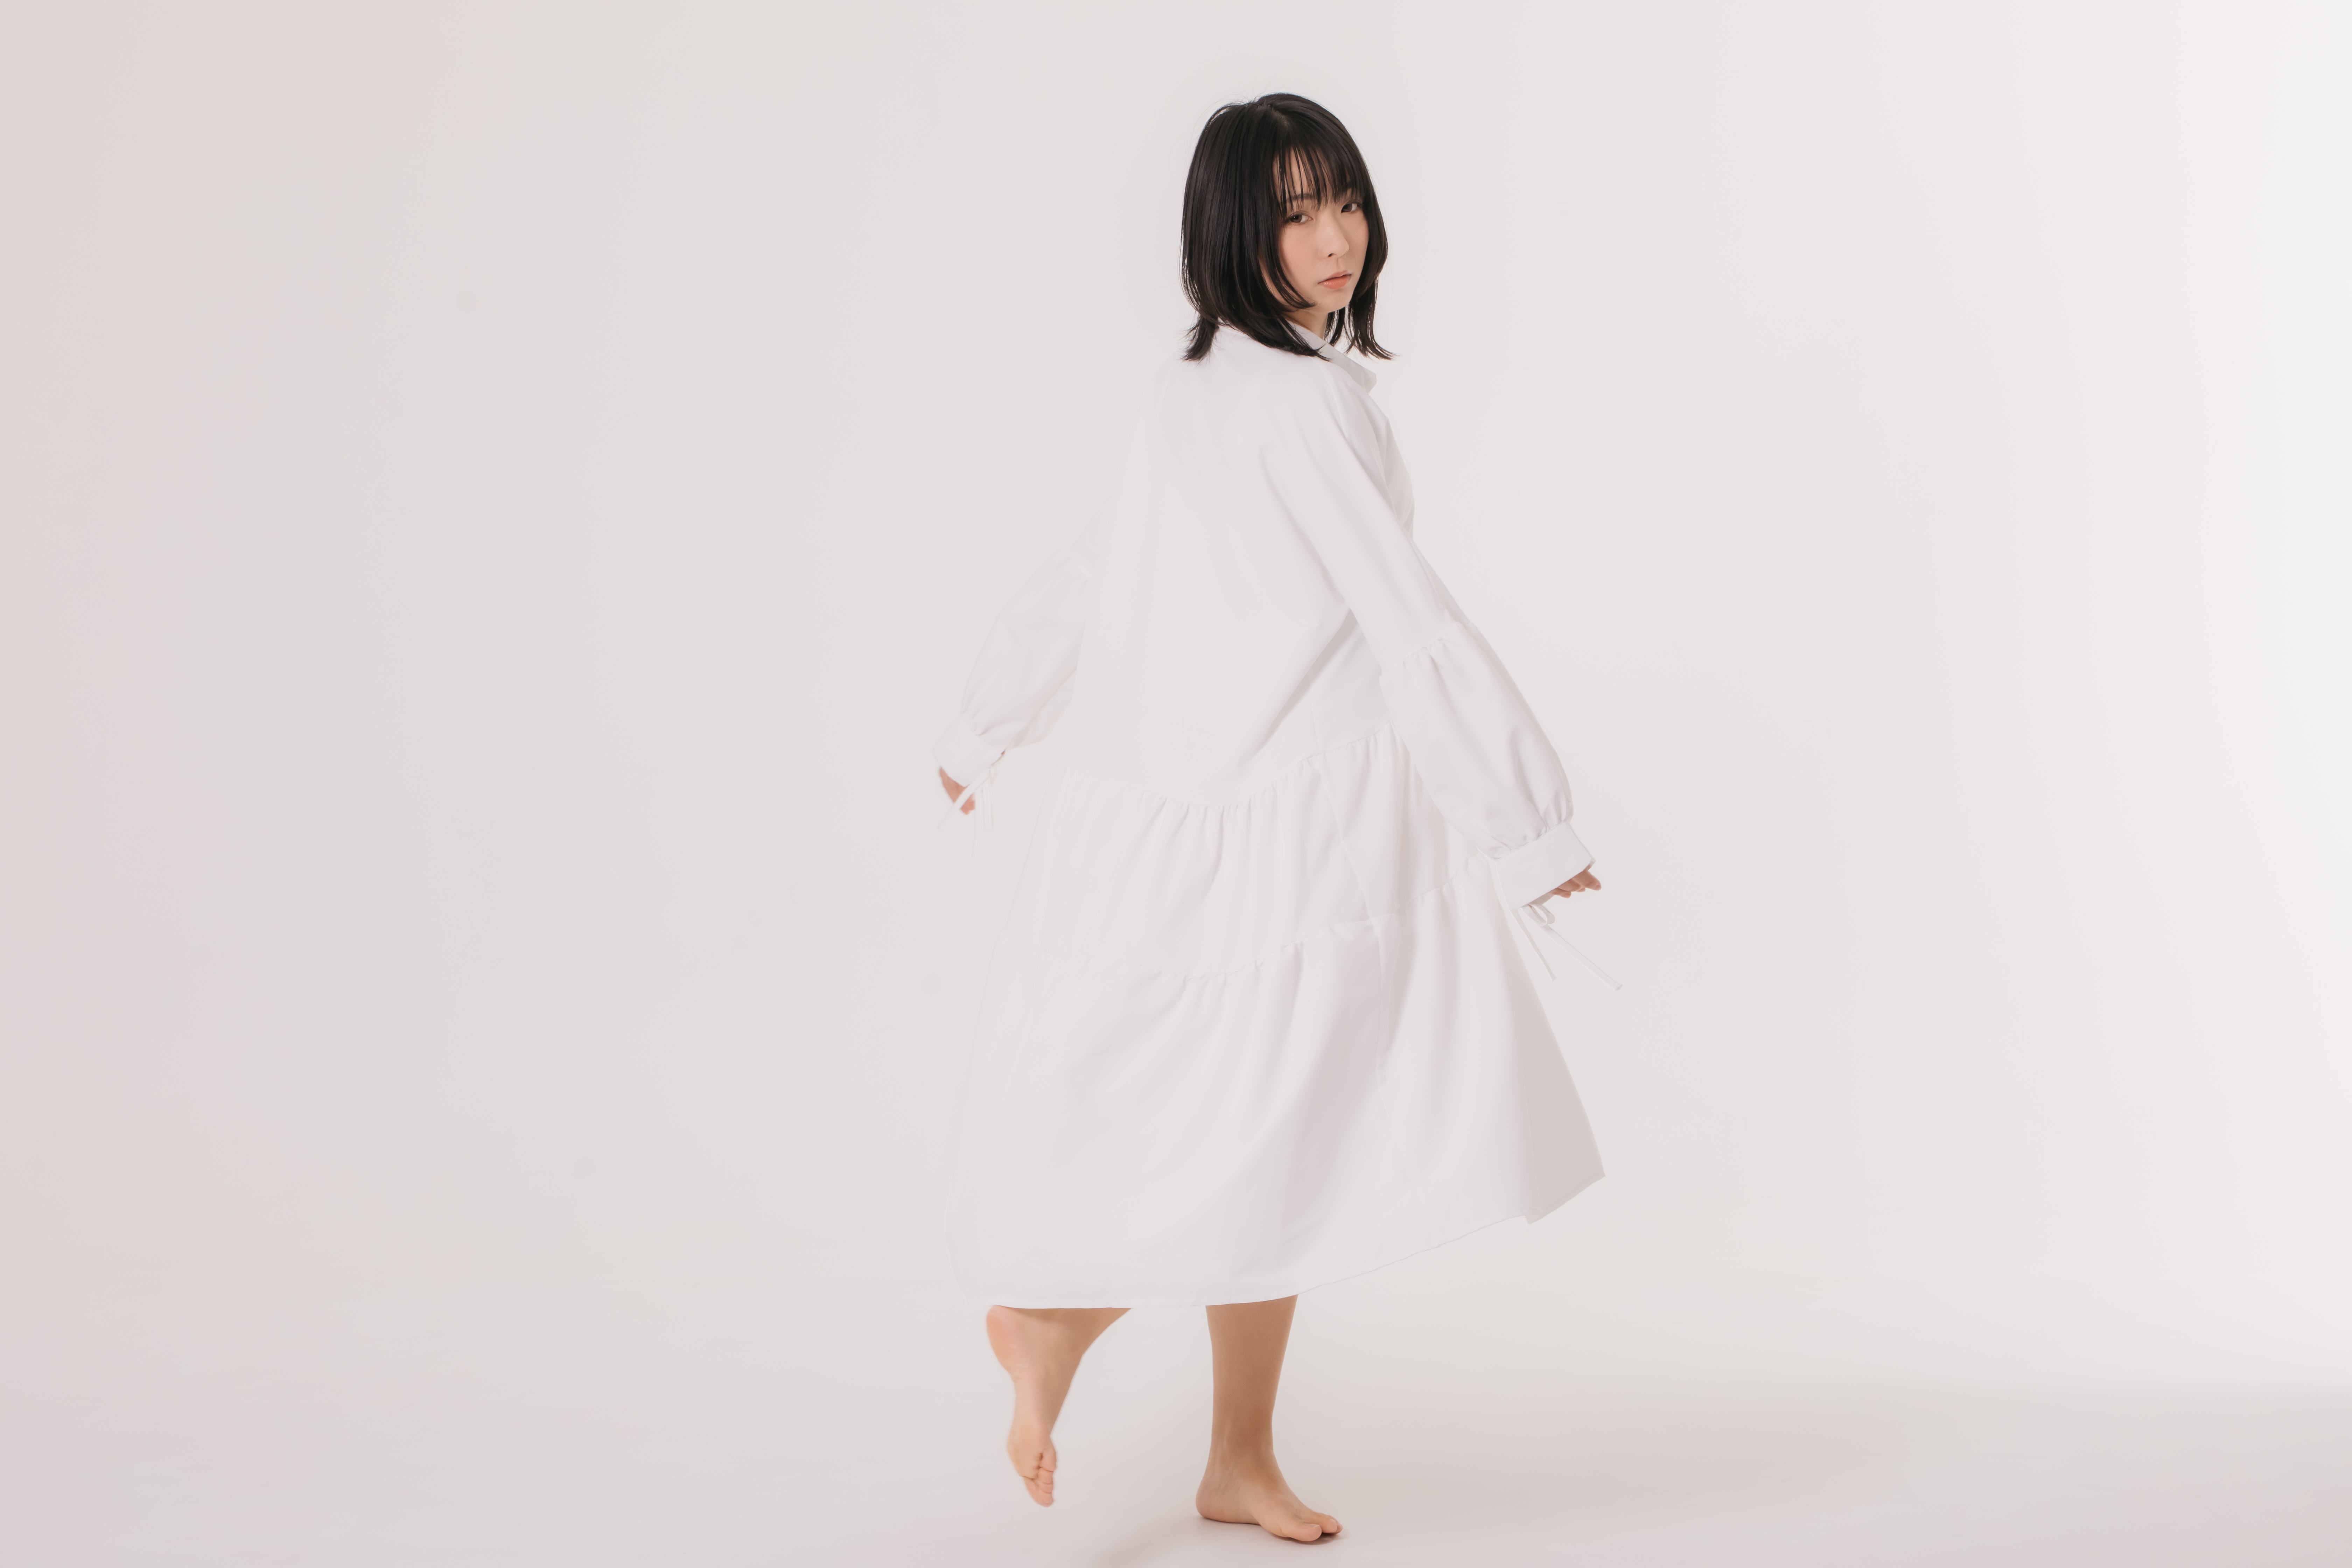
woman, white, clothing, dress, shoulder, outerwear, robe, fashion, neck, sleeve, joint, leg, formal wear, nightwear, fashion design, waist, gown, top